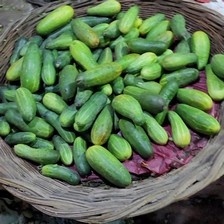
Label: cucumber